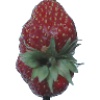
Label: Strawberry Wedge 1